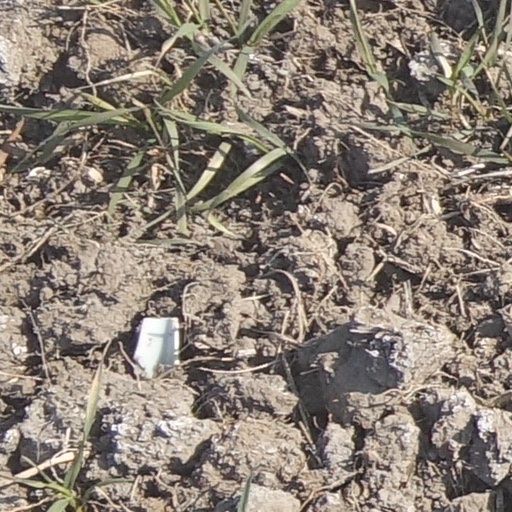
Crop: wheat